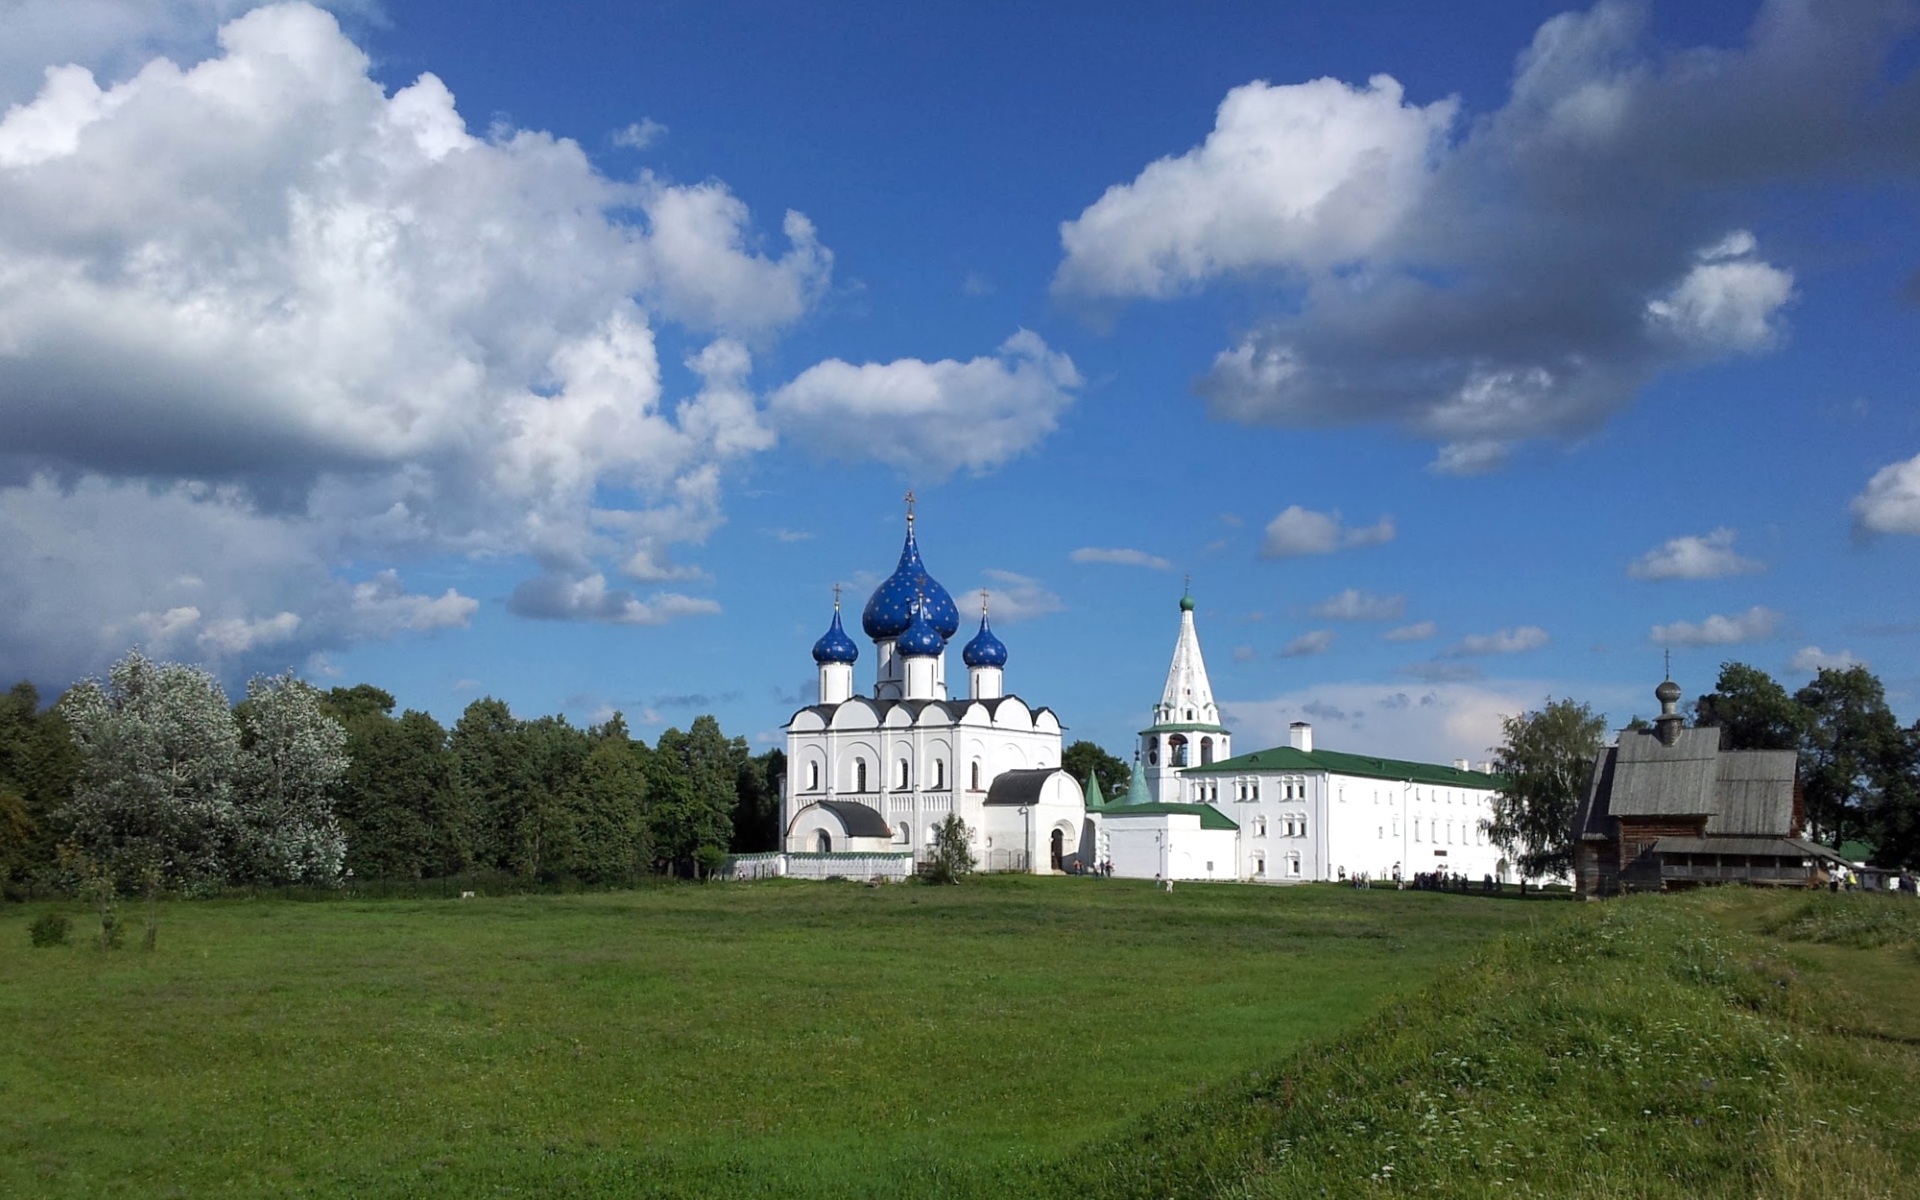
cloud, sky, building, chateau, castle, landmark, church, place of worship, monastery, christianity, estate, russia, historic architecture, suzdal, nativity cathedral, suzdal kremlin